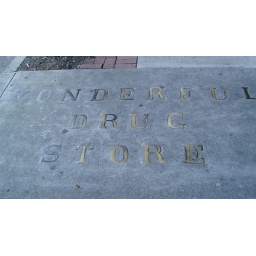
sidewalk sign for a long gone drugstore in Napa, CA